Hull (watercraft)

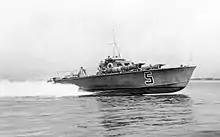
Royal Navy World War II MTB planing at speed on calm water showing its hard chine hull with most of the forepart of the boat out of the water.

With a small payload, such a craft has less of its hull below the waterline, giving less resistance and more speed. With a greater payload, resistance is greater and speed lower, but the hull's outward bend provides smoother performance in waves. As such, the inverted bell shape is a popular form used with planing hulls.